Mac-Talla

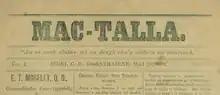
Masthead of the first issue of "Mac-Talla", published May 28, 1892

Mac-Talla "(The Echo)" was a Scottish Gaelic periodical published by (1869–1944) out of Sydney, Nova Scotia, Canada. It ran 12 volumes between 1892 and 1904. Its first issue was published May 28, 1892 and its final issue was published June 24, 1904. For its first nine years, the paper was published weekly, but in 1901 it shifted to a bi-weekly publishing schedule. Its circulation reached more than 1,500 readers, primarily in Gaelic-speaking communities in Canada, but with subscribers in Australia, New Zealand, and Scotland.